Coleta de Dados Colles

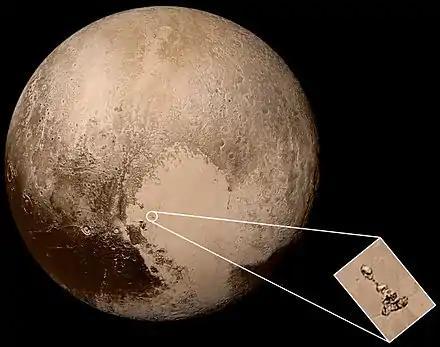
Location of the Coleta de Dados Colles on the dwarf planet Pluto

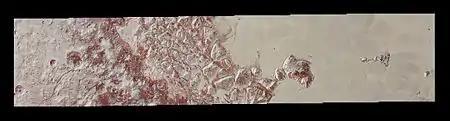

The Coleta de Dados Colles are a cluster of hills ("colles") on the smooth plains of Sputnik Planitia on Pluto. The hills are over 100 km from the major mountain ranges to the west (such as Zheng He Montes), and appear to be blocks of water ice floating in the denser nitrogen ice of Sputnik Planitia.